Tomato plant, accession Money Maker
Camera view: horizontal (90 deg, fisheye); turntable rotation: 300 degrees
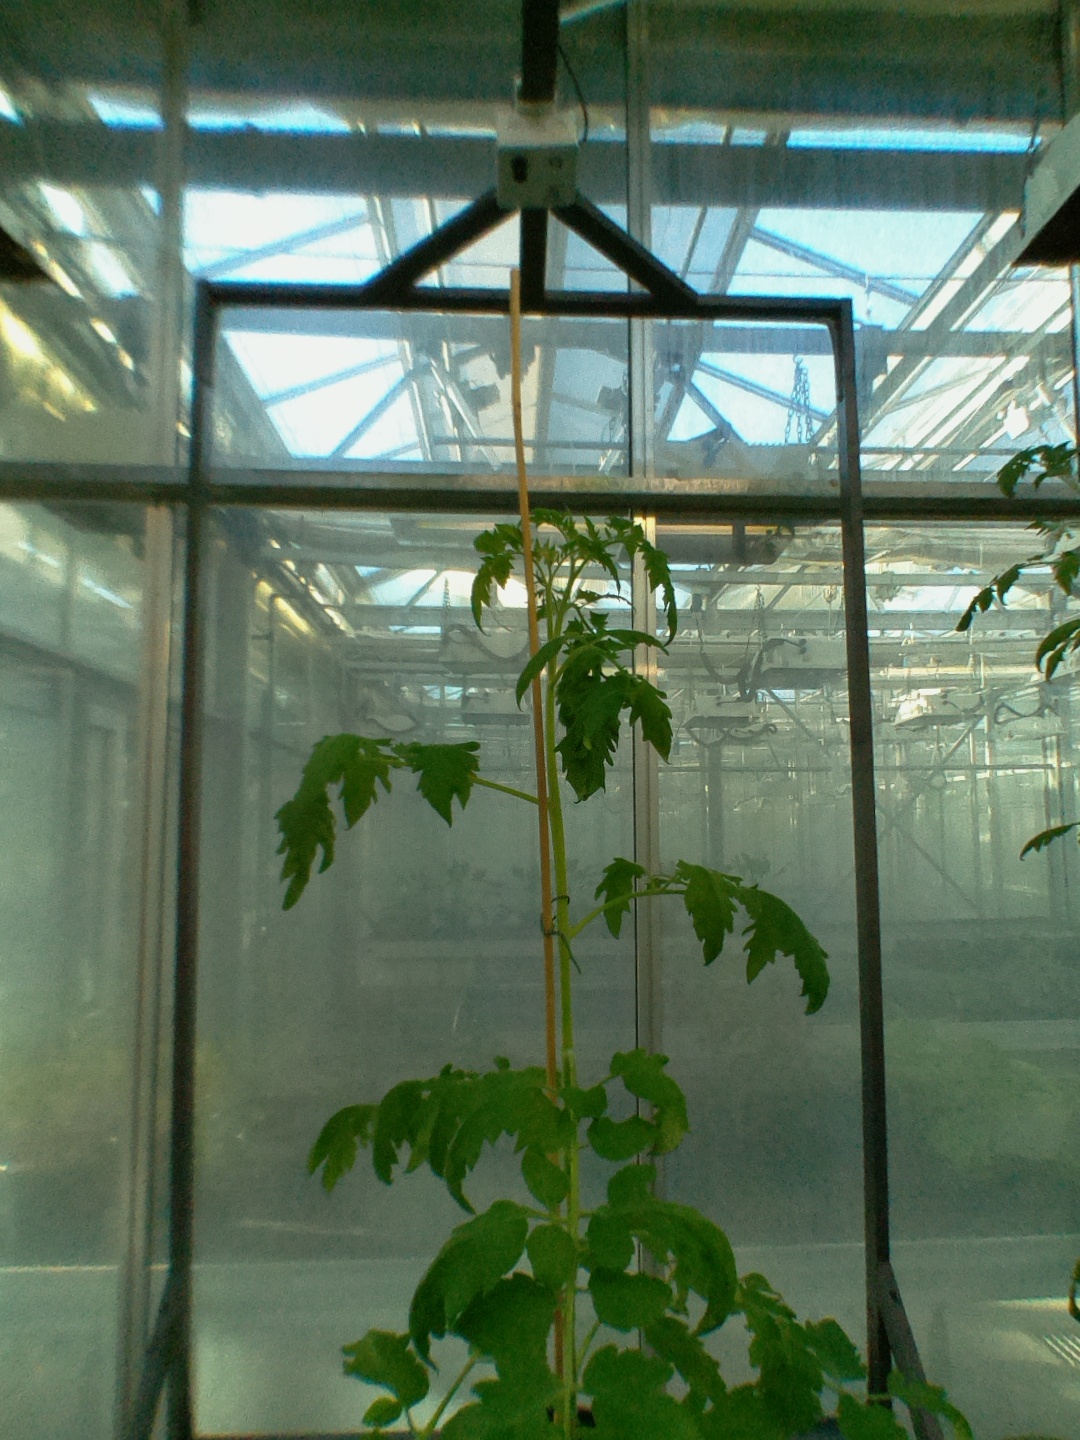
BBCH growth stage 51: First inflorence visible, visible closed flower bud